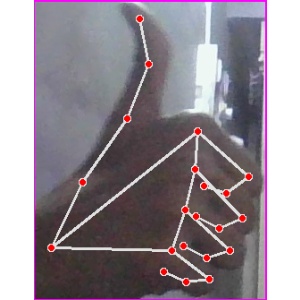
अक्षर: थ